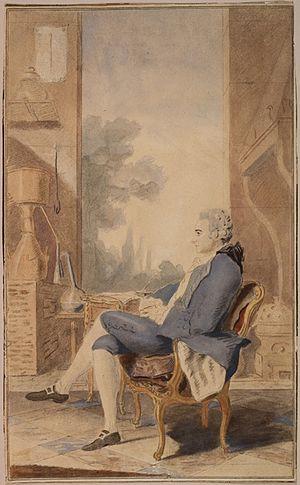
Louis-Léon-Félicité de Brancas, 3ᵉ duc de Lauraguais, 6ᵉ duc de Villars, né le 3 juillet 1733 à Paris et mort le 9 octobre 1824 à Paris, est un littérateur français. Fils de Louis de Brancas, 5ᵉ duc de Villars-Brancas, et d'Adélaïde Geneviève d'O, marquise de Franconville, sa première épouse.